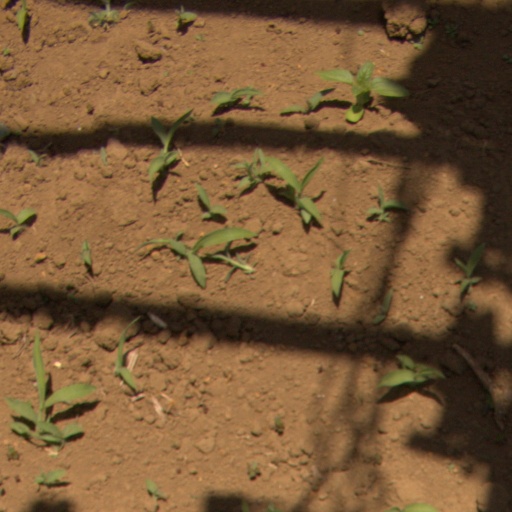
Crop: Jerusalem artichoke